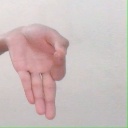
अक्षर: ज्ञ